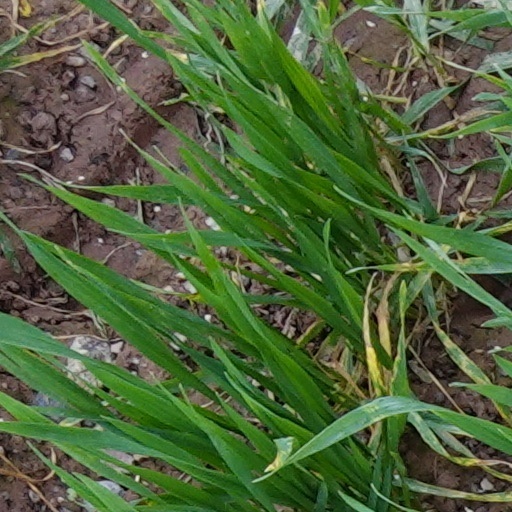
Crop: wheat